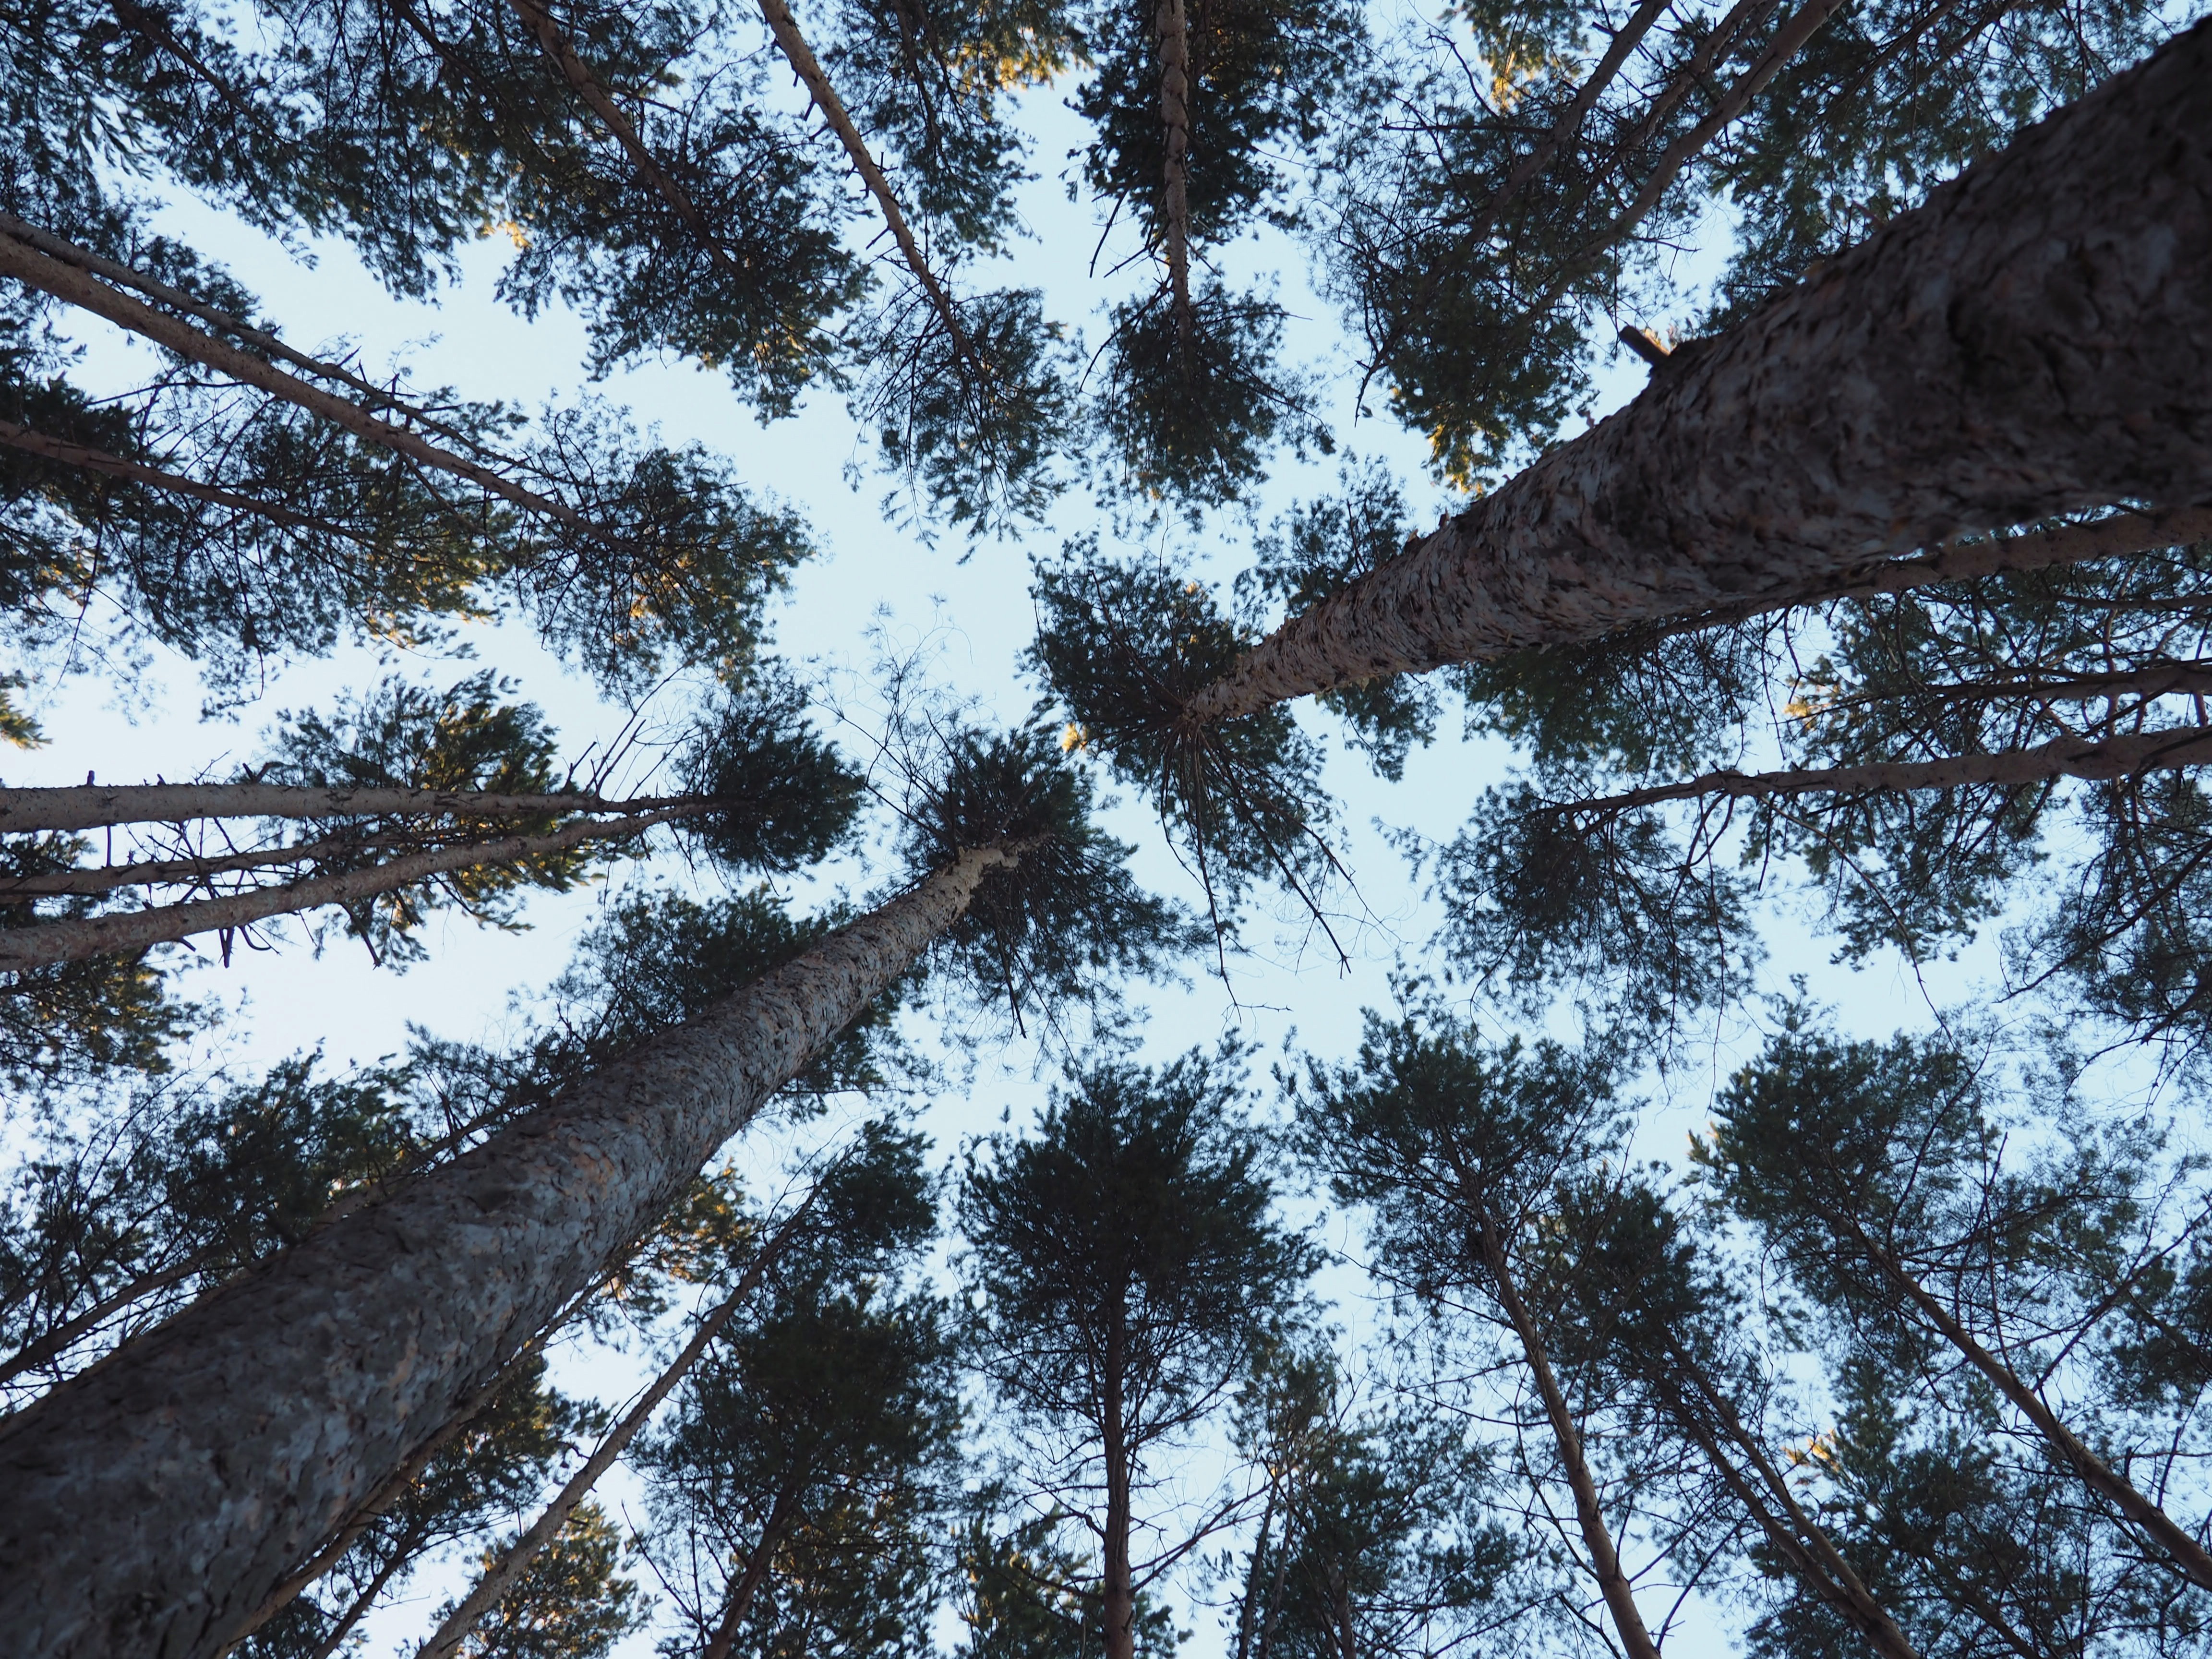
tree, forest, branch, snow, winter, plant, leaf, frost, evergreen, weather, fir, season, conifer, spruce, larch, ecosystem, freezing, biome, pine family, woody plant, temperate coniferous forest, land plant